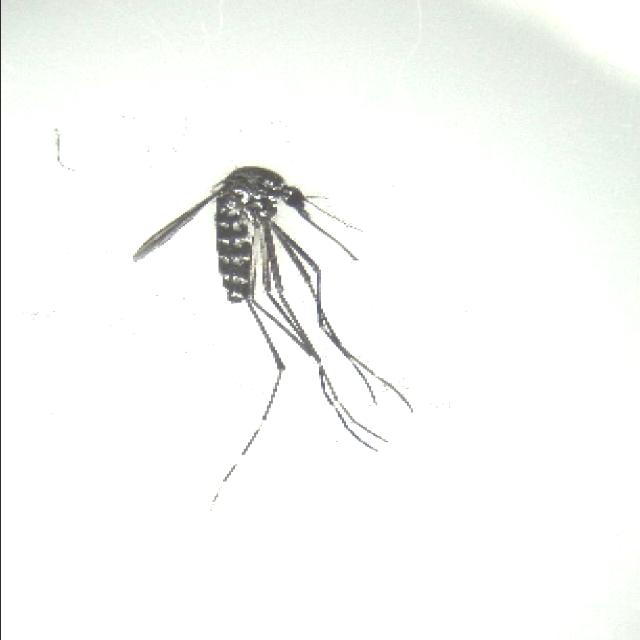
Species: aedes_albopictus